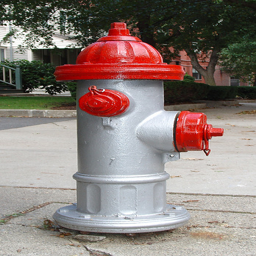
This fire hydrant is on a cracked curb.
A red and silver fire hydrant sitting on a wide walk.
Fire hydrant on sidewalk and street just behind it.
A fire hydrant that is silver with a red top and sides.
a fire hydrant sits on a side walk